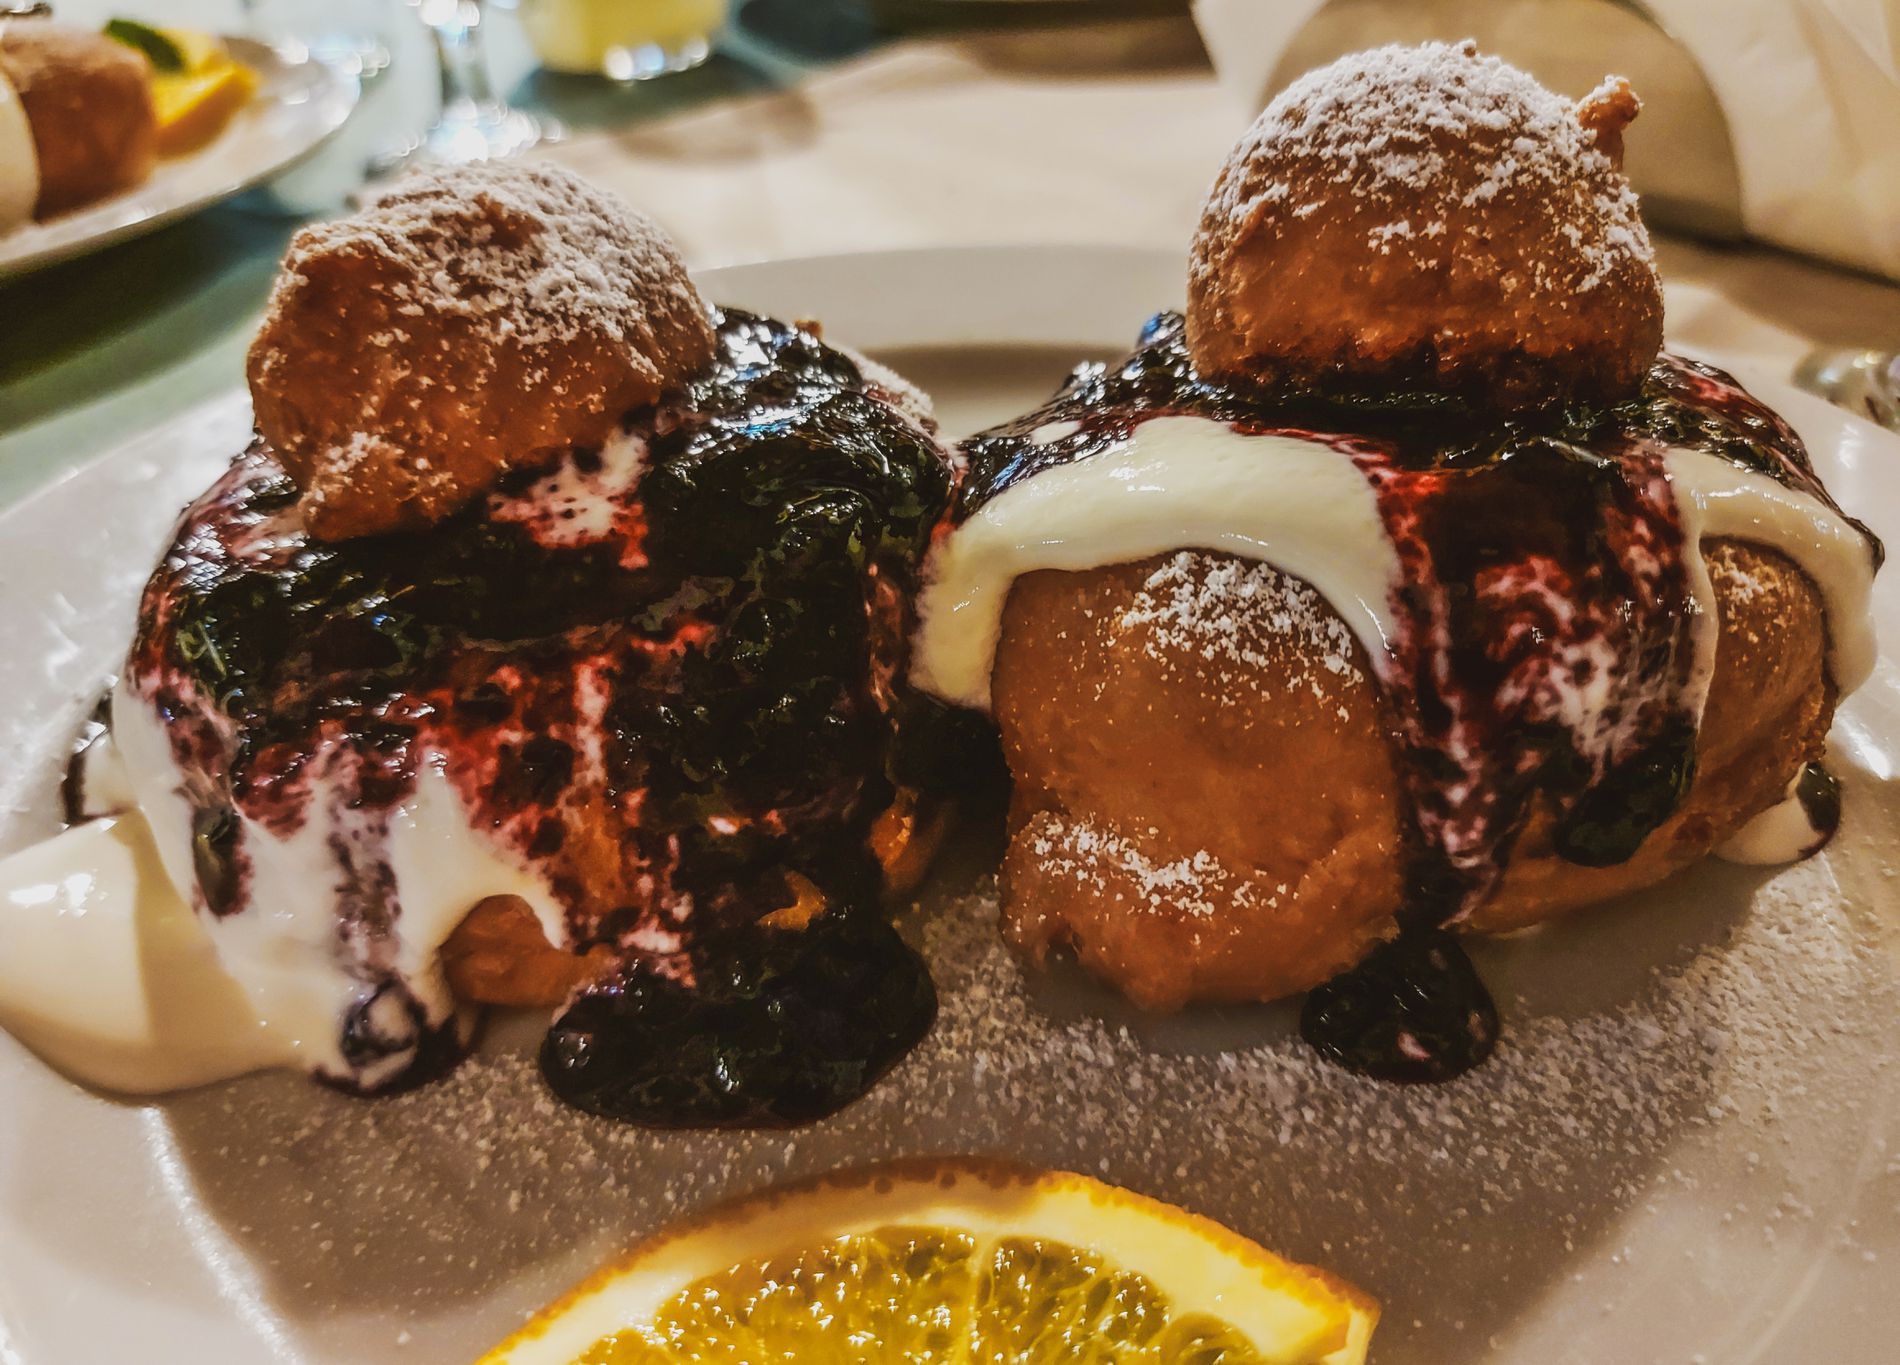
Dining table
The main dish in the image is fried pastries dusted with powdered sugar and on top of it sits a dollop of whipped cream mixed with berry sauce.
close up shot of a dessert plate, the angle and photography type focuses on texture and visual appeal, the warm and natural lighting adds low contrast with the soft shadows on the table and enhances the colors of the dessert, the color palette is warm and inviting with golden brown and deep red from berry sauce and orange color from fruit slice, the image evokes relax and comfort mood, the elegant style draws the viewer attention.
Labels: Food, Food Presentation, Plate, Cream, Dessert, Sundae, Meat, Pork, Brunch, Lemon slice, Orange, Table napkins
Camera: samsung SM-A715F
Aperture: F1.8
Exposure: 1/17 sec
ISO: 800
Focal length: 5.2 mm